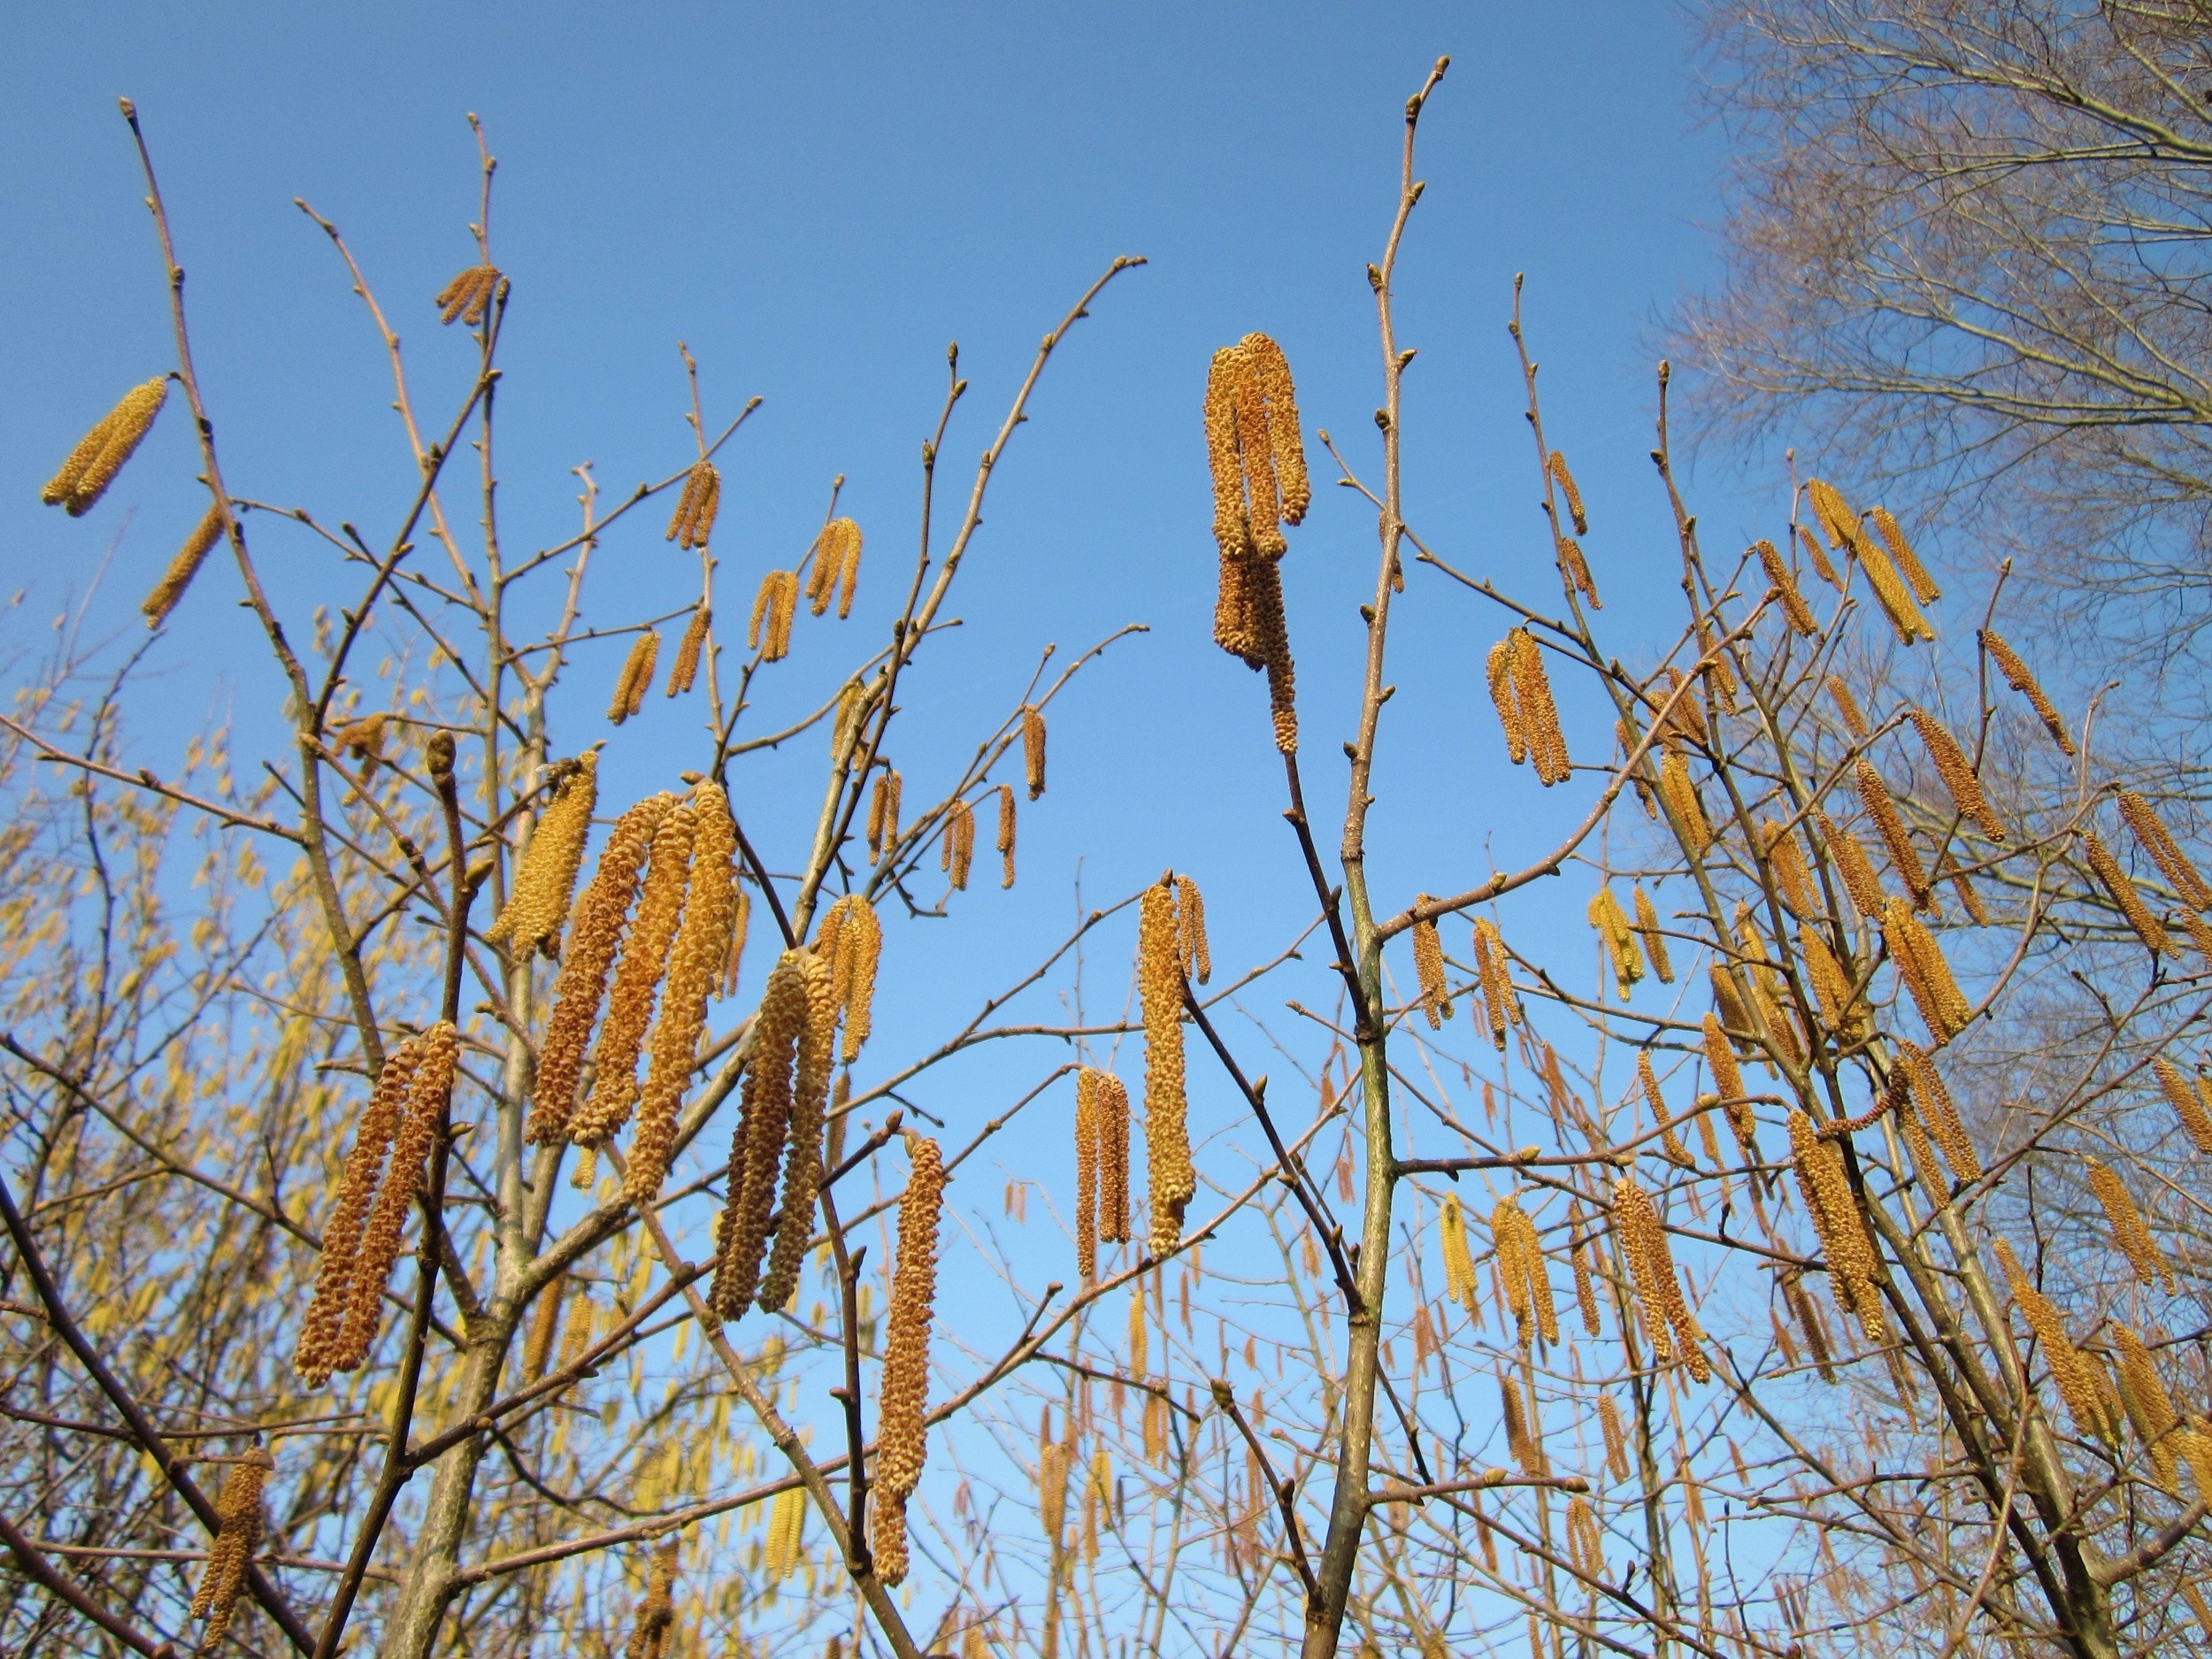
tree, nature, grass, branch, plant, sky, field, meadow, prairie, sunlight, leaf, flower, scenic, macro, autumn, season, plants, flowers, close up, outside, clouds, germany, beautiful, ecosystem, corylus avellana, grass family, phragmites, haselnuss